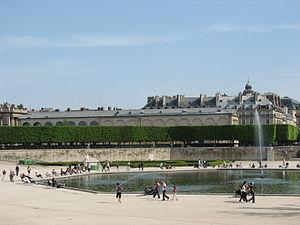
Le bâtiment de la galerie nationale du Jeu de Paume (derrière les arbres) dans le Jardin des Tuileries à Paris.